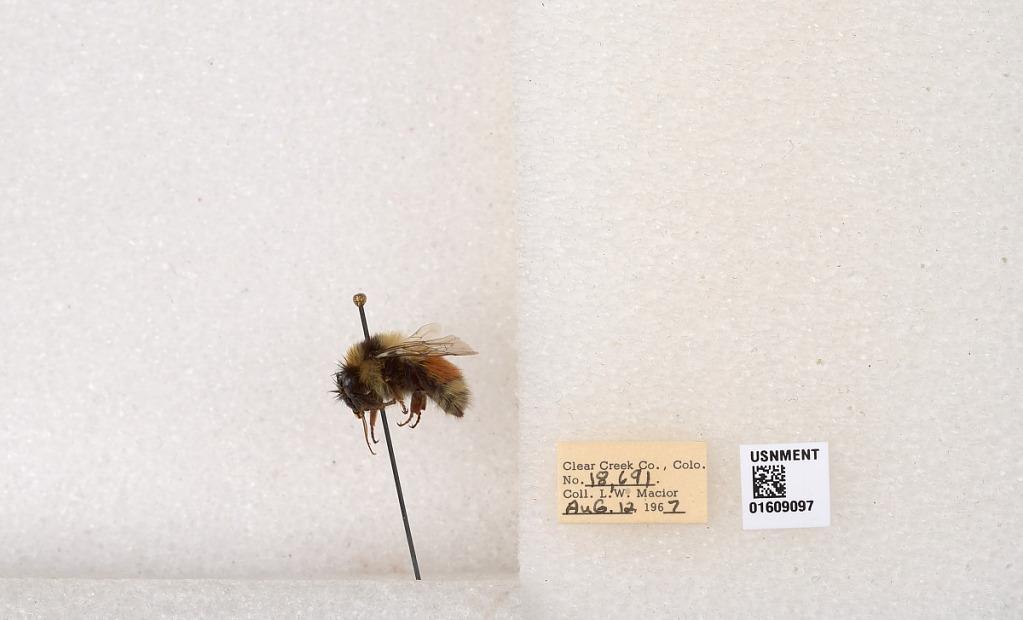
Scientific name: Bombus (Pyrobombus) sylvicola Kirby
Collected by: L. Macior
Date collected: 1967-8-12
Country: United States
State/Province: Colorado
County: Clear Creek
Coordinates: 39.6856, -105.645